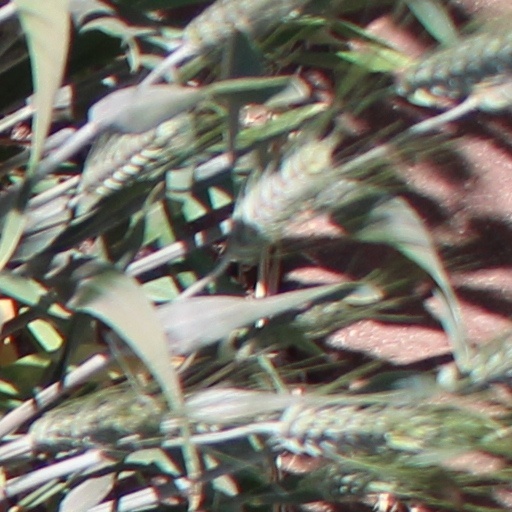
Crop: wheat